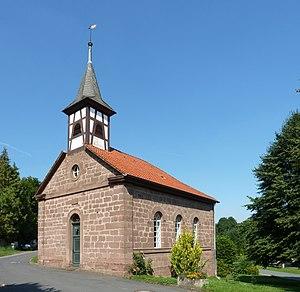
Ischenrode est un quartier de la commune allemande de Gleichen, dans l'arrondissement de Göttingen, Land de Basse-Saxe.